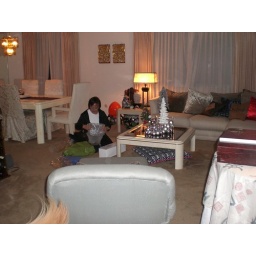
on the grey footrest, on the lamp, on the floor next to mom, on the far brown pillow, above the white chair